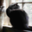
Label: cat